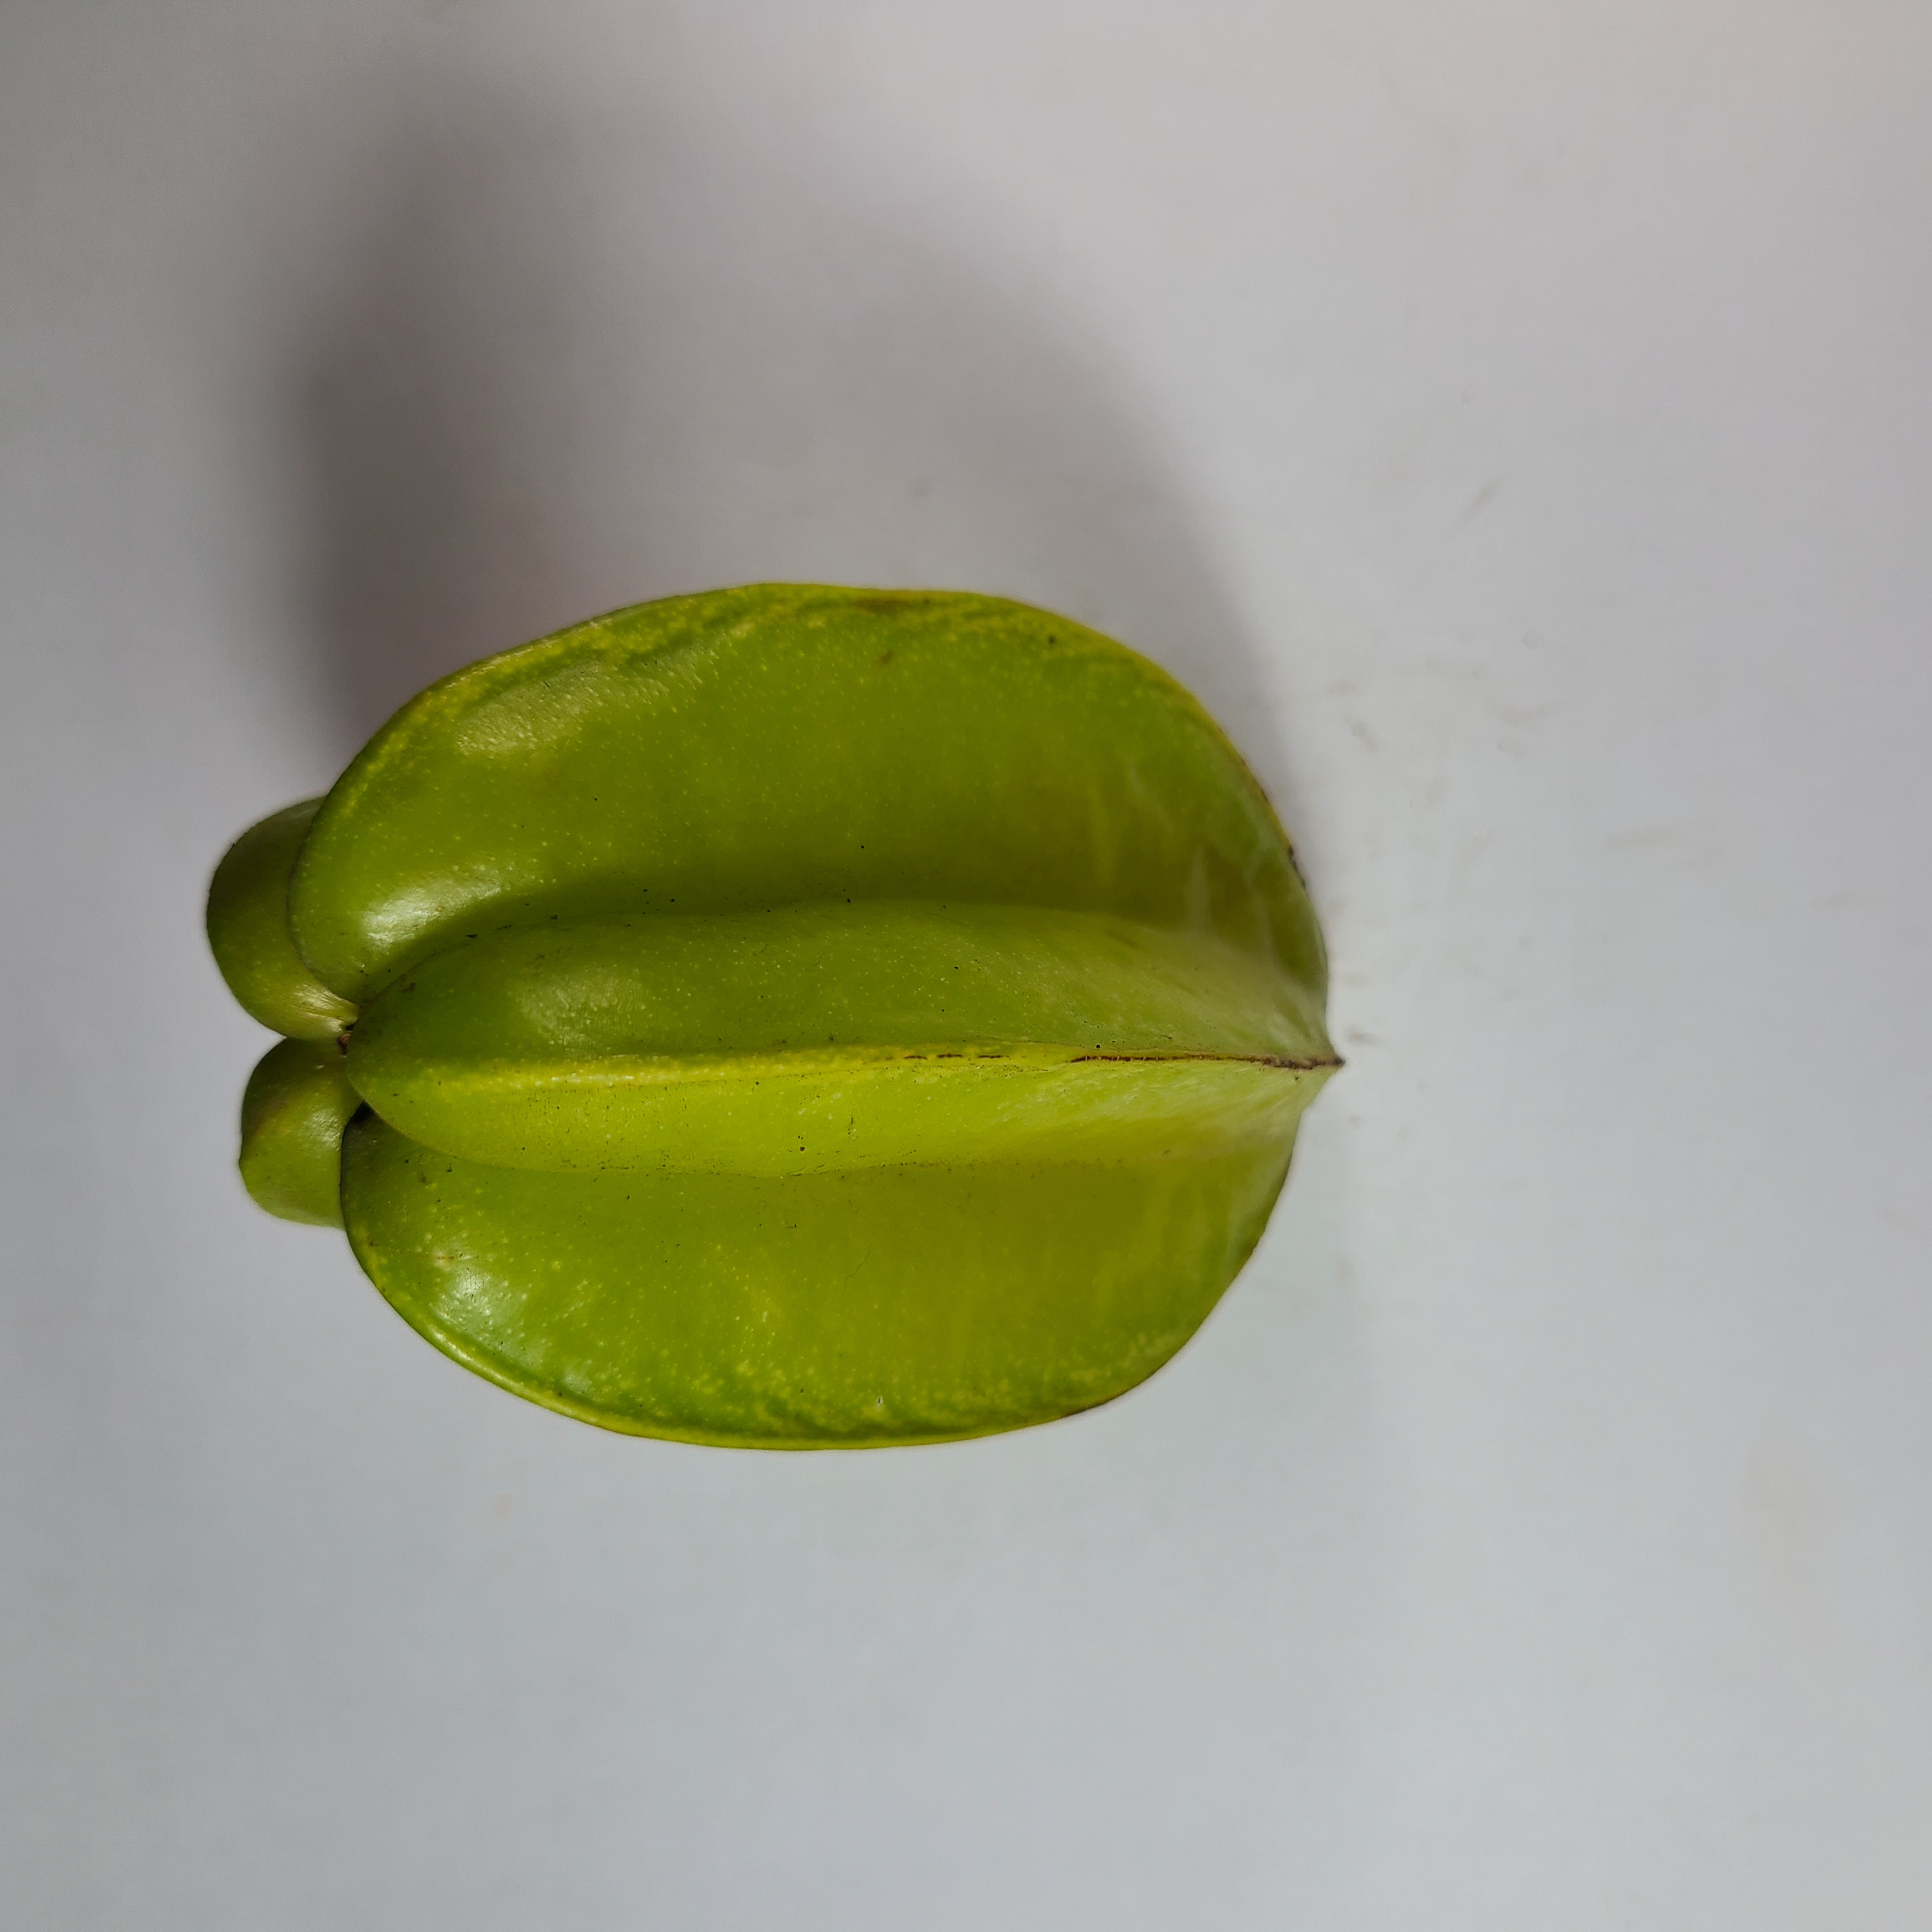
Label: Healthy Fruits